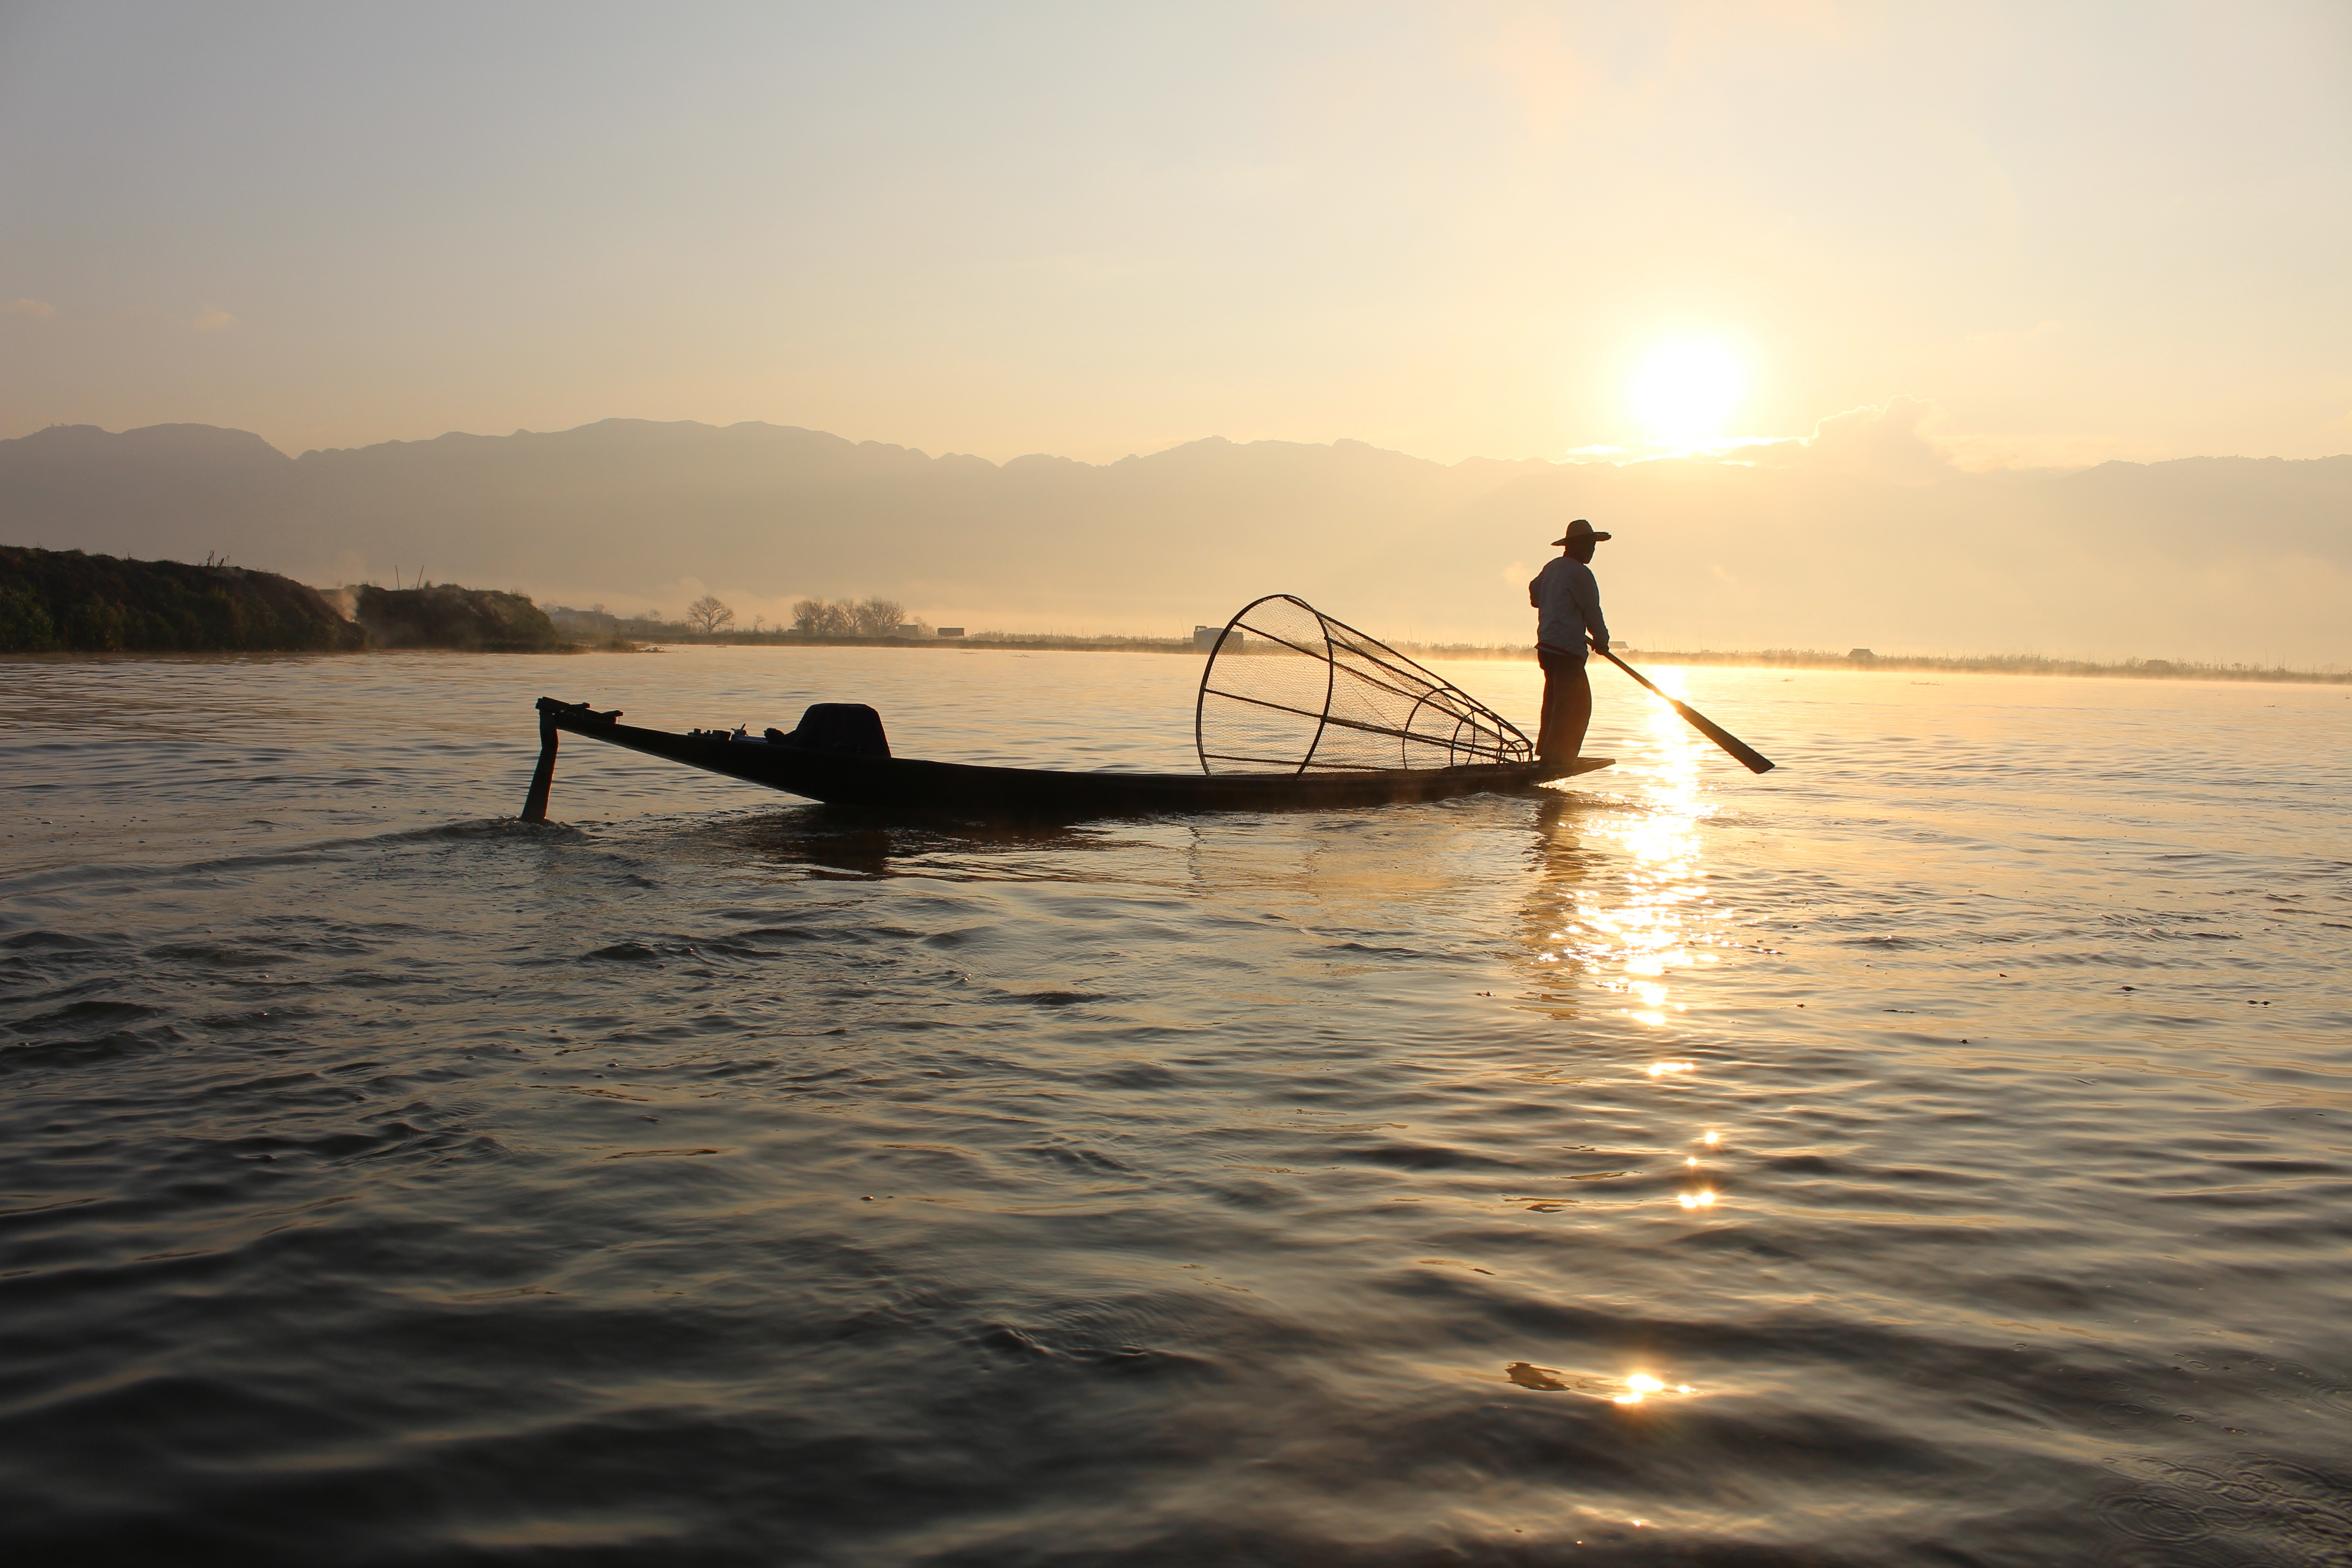
man, sea, water, nature, person, sun, sunrise, sunset, boat, morning, wave, lake, dusk, paddle, vehicle, fishing, fisherman, kayak, sports equipment, boating, sea kayak, watercraft rowing